HMS Cato (1782)

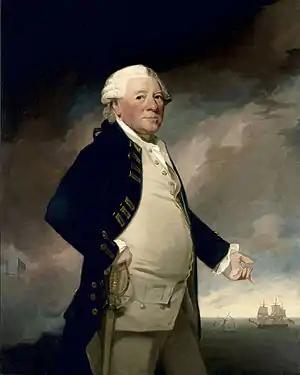

Captain James Clarke commissioned "Cato" in May 1782. The ship sailed on 13 October for the East Indies Station, serving as the flagship of Vice-Admiral Sir Hyde Parker who was travelling to take up his position as commander-in-chief on the station. "Cato" was in company with the 14-gun sloop . They reached Madeira on 27 October and continued their journey on 1 November.